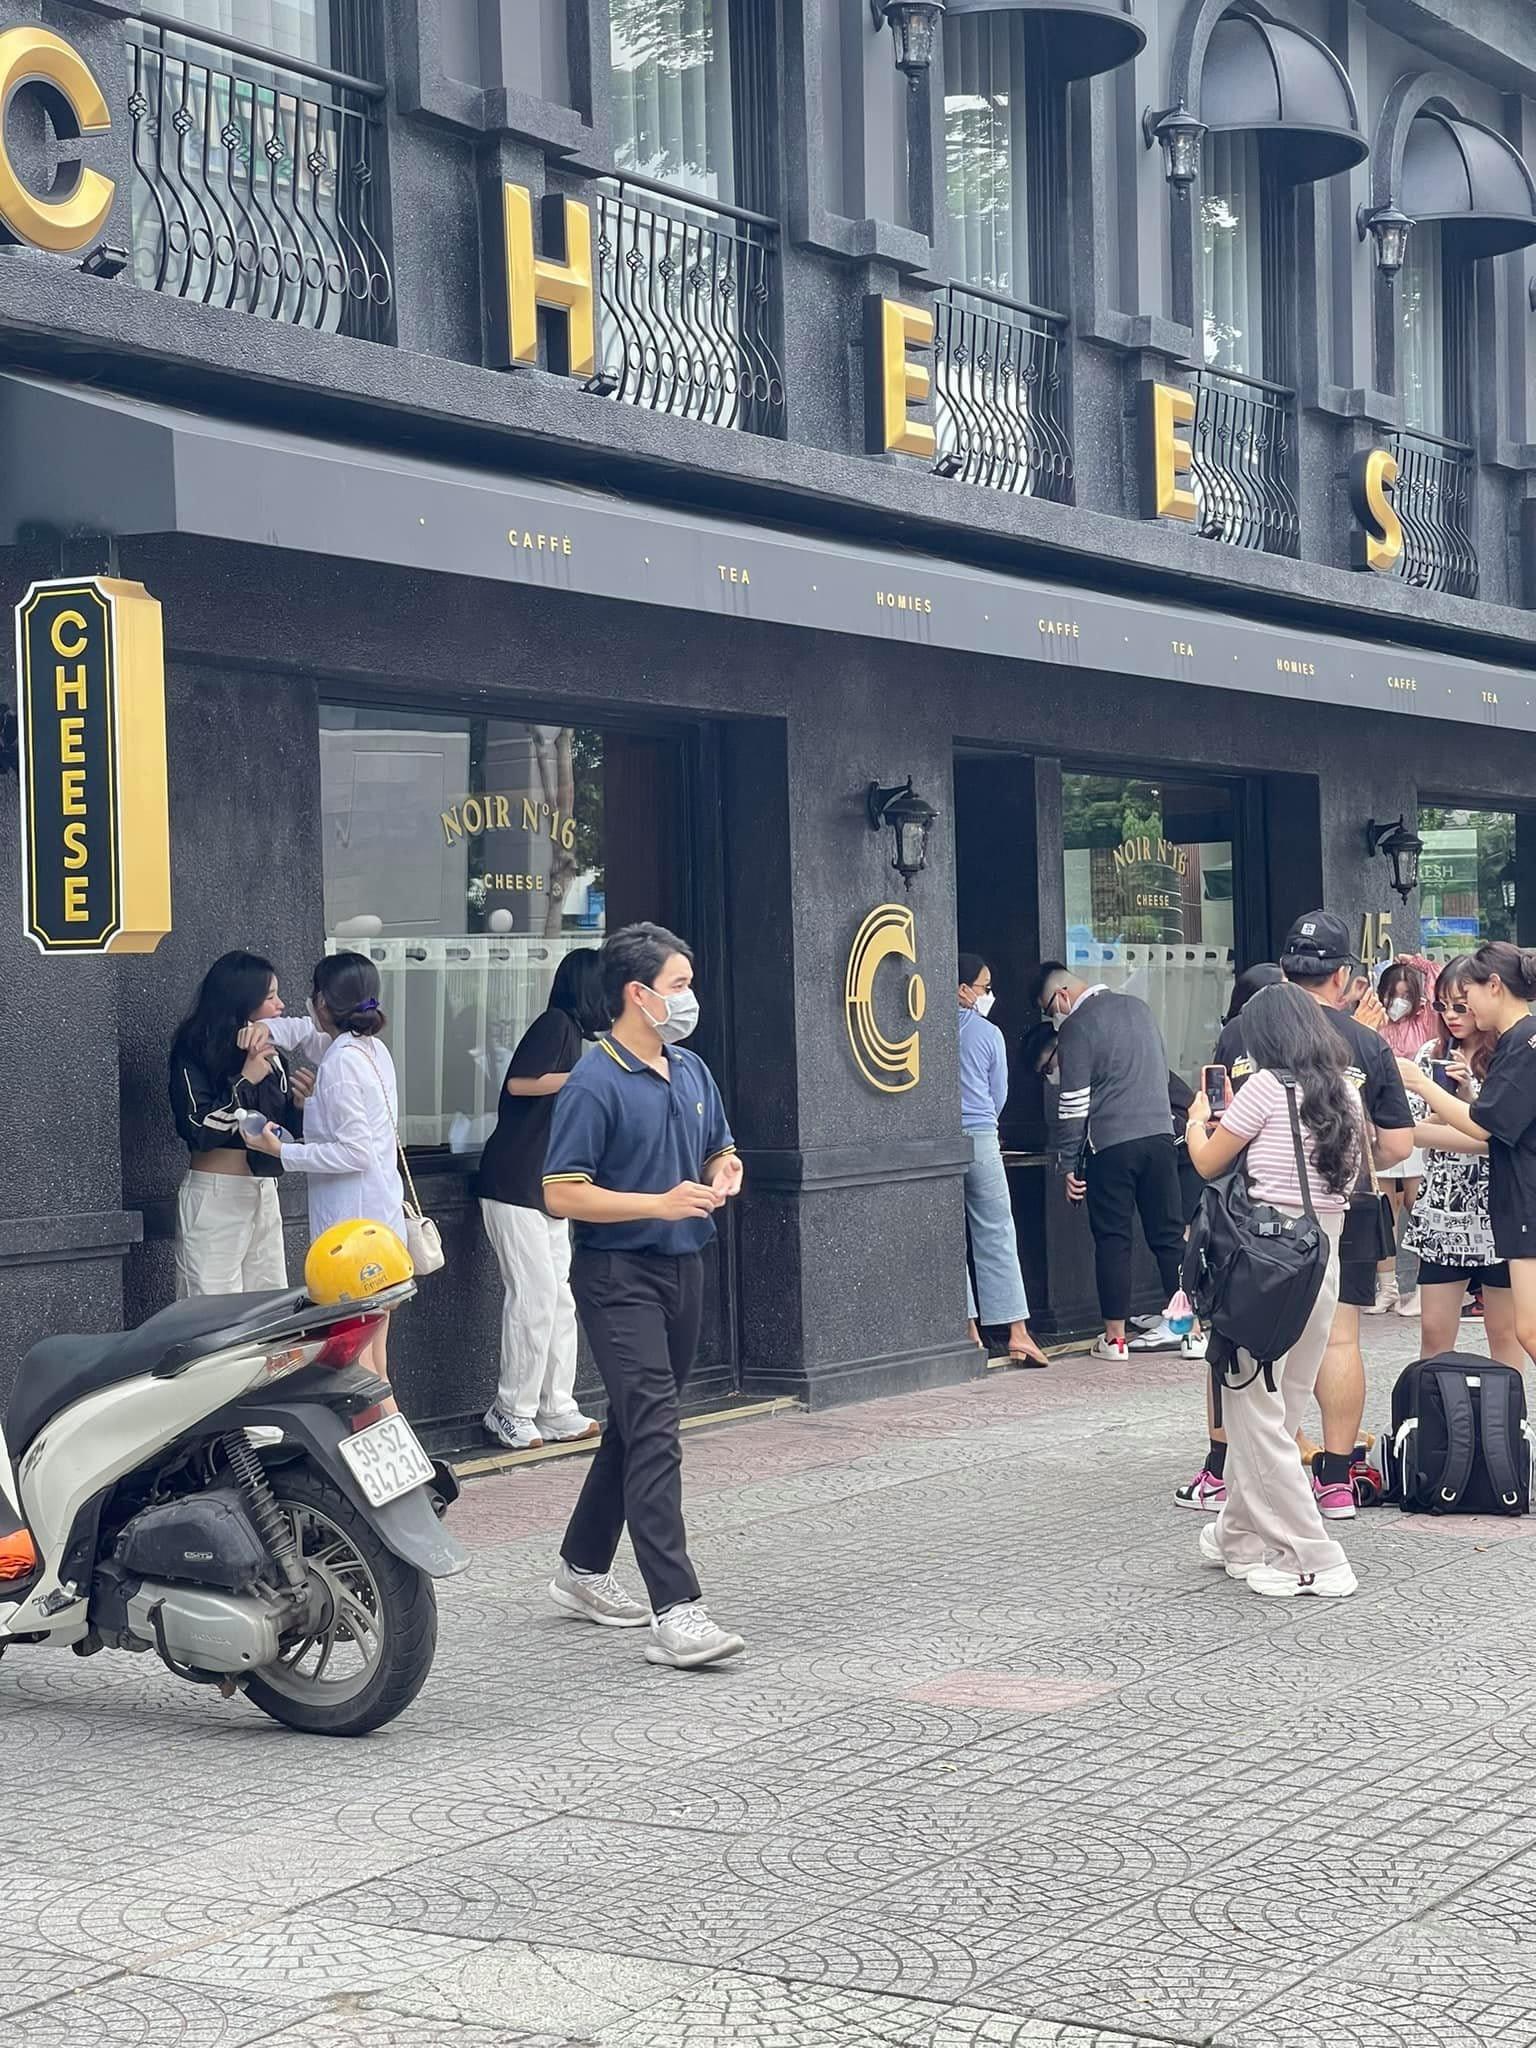
có nhiều người đang xuất hiện ở trên vỉa hè